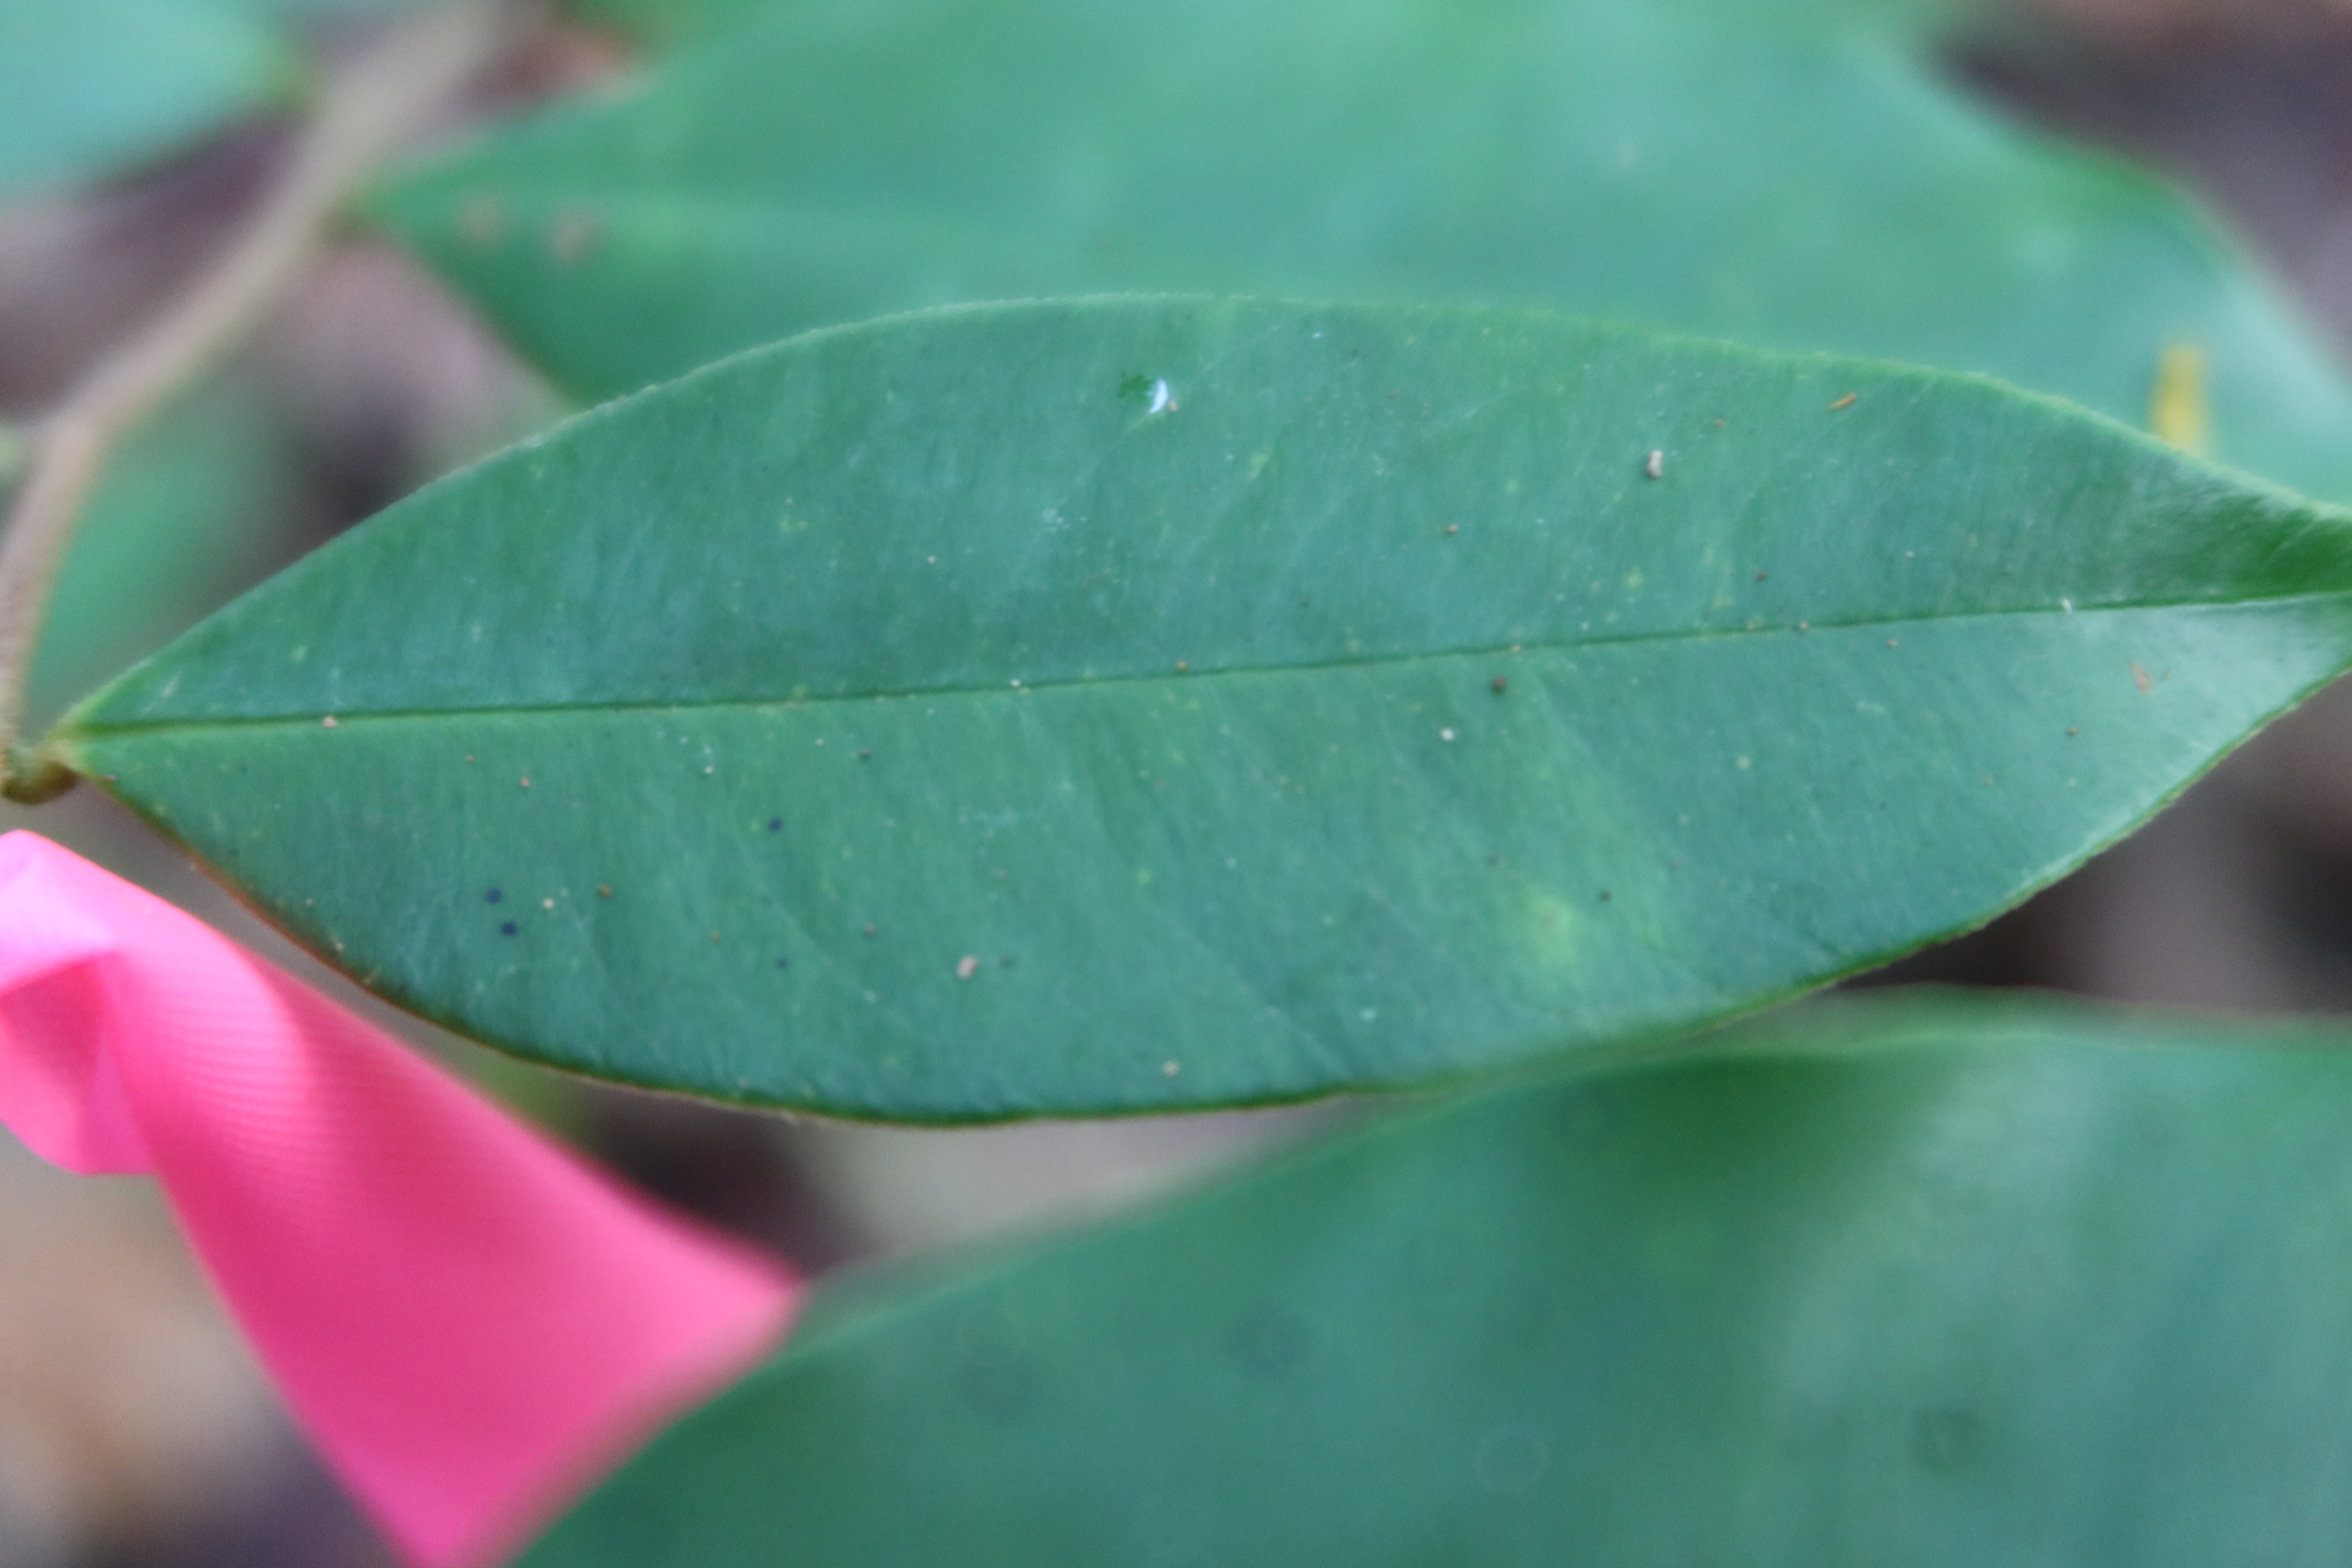
Label: Black spots